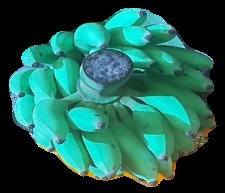
Variety: elakki-bale
Grade: grade2